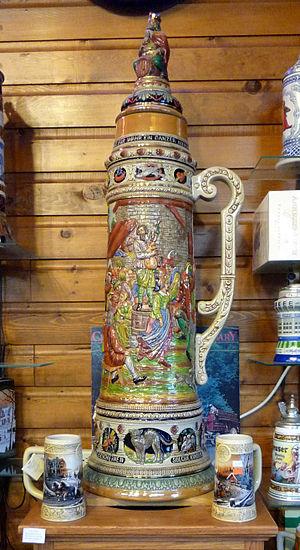
La bière allemande trouve son origine dans le haut Moyen Âge. Depuis des siècles, la bière fait partie de la culture et de la gastronomie allemande, et le pays est constellé de Bierpalast, de Biergarten, de Bierstube, de Bierkeller, de Bierhaus et Bierzelt que l'on retrouve lors des nombreuses fêtes de la bière.